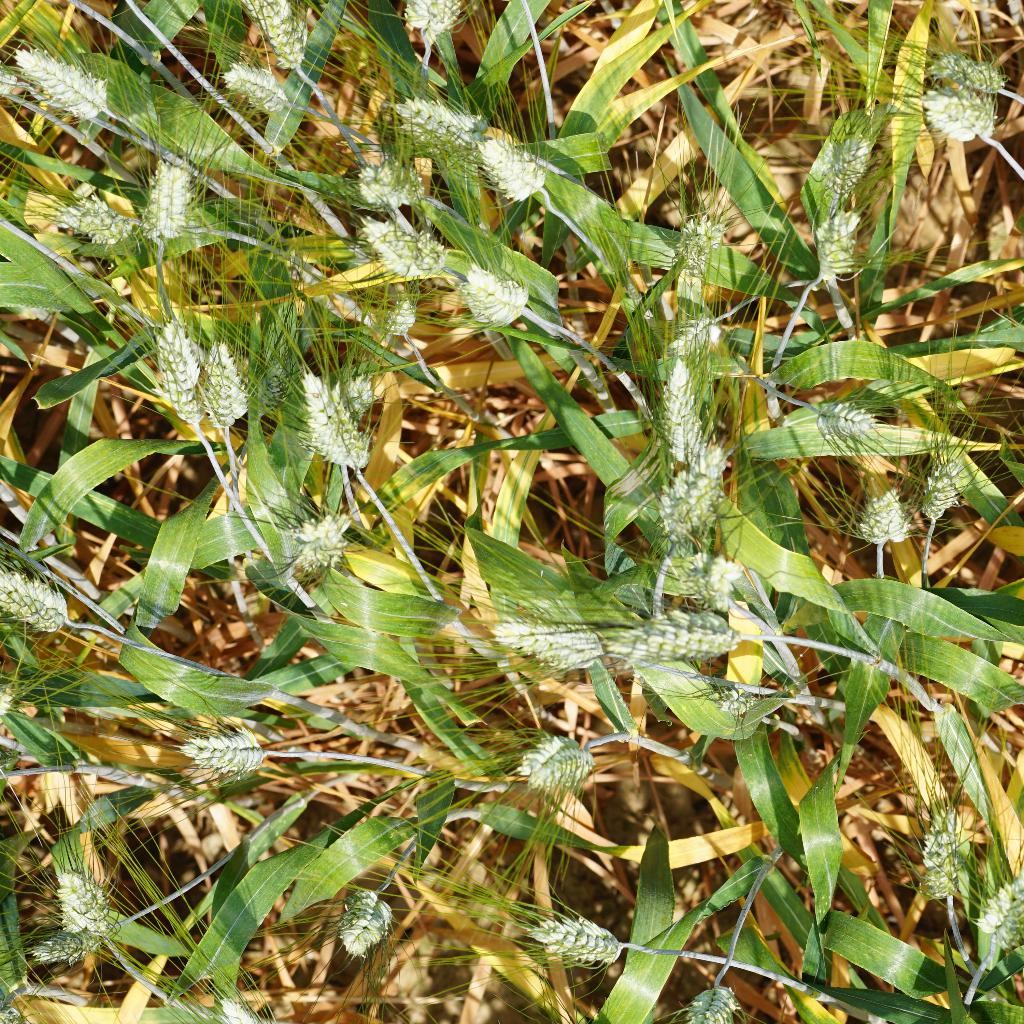
Country: France
Location: Gréoux
Wheat development stage: Filling